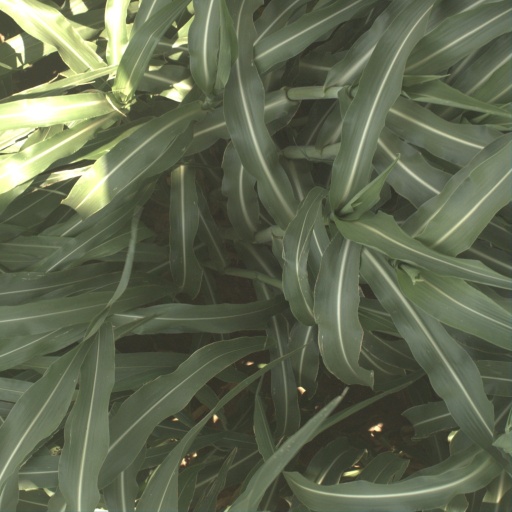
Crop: sorghum